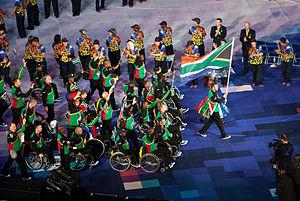
L'Afrique du Sud participe aux Jeux paralympiques d'été de 2012 à Londres. Il s'agit de la dixième participation de ce pays aux Jeux paralympiques d'été.
L’Afrique du Sud participe aux Jeux paralympiques depuis les Jeux d'été de 1964 à Tokyo, c'est-à-dire quasiment depuis le début des Jeux. Le pays a principalement pris part aux Jeux d'été, sa participation ayant néanmoins été interrompue lors des années 1980 en raison de sa politique d'apartheid. L'Afrique du Sud a obtenu en tout 280 médailles aux Jeux paralympiques, dont 110 médailles d'or, 88 d'argent et 82 de bronze, se classant ainsi vingt-et-unième au tableau des médailles à la suite des Jeux d'été de 2012. L'intégralité de ces médailles ont été remportées aux Jeux d'été.